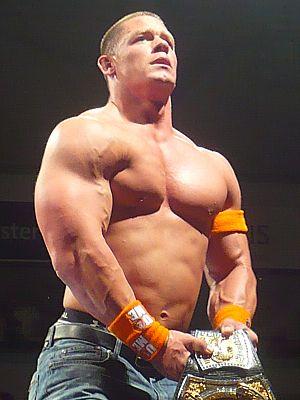
L’édition 2010 d’Over the Limit est une manifestation de catch télédiffusée et visible uniquement en paiement à la séance. L'événement, produit par la World Wrestling Entertainment, a eu lieu le 23 mai 2010 dans la salle omnisports Joe Louis Arena à Détroit, dans le Michigan. Il s'agit de la première édition d'Over the Limit, pay-per-view annuel qui remplace Judgment Day. Edge est la vedette de l'affiche officielle.
The Nexus était un clan de catcheurs heel travaillant à la World Wrestling Entertainment, une fédération de catch américaine. Formé en juin 2010, le groupe luttait dans la division Raw jusqu'à sa dissolution, en août 2011. Initialement, le clan regroupait les huit participants de la saison 1 de NXT, avant que trois d'entre eux : Daniel Bryan, Darren Young et Michael Tarver ne soient exclus du groupe.